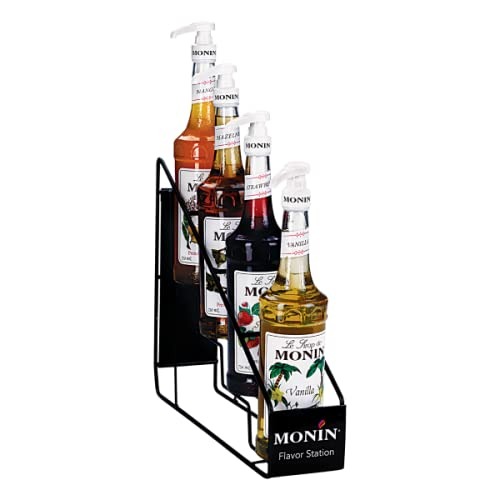
Item Name: Monin Bottle Rack, Holds Four
Bullet Point 1: Made from the highest ingredients
Bullet Point 2: These syrups are highly concentrated
Bullet Point 3: Only a small amount is needed for flavoring coffee drinks, cocktails and other recipes
Value: 1.0
Unit: Count

Price: 28.8